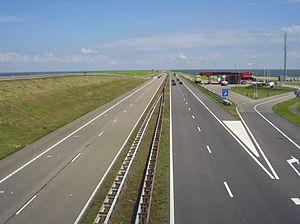
Breezanddijk est un hameau situé dans la commune néerlandaise de Súdwest Fryslân, dans la province de la Frise, en plein milieu de l'Afsluitdijk. Le 1ᵉʳ janvier 2009, le hameau comptait 4 habitants logés au sein de la station service Texaco qui constitue le seul commerce de la localité.